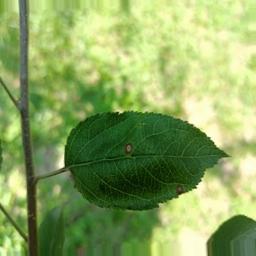
Label: Alternaria